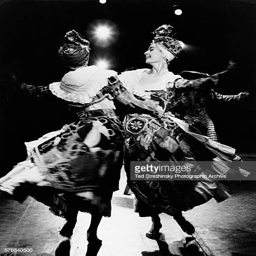
a pair of dancers with company perform a traditional dance